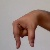
The image shows a hand gesture representing the letter 'Q' in Indian Sign Language.